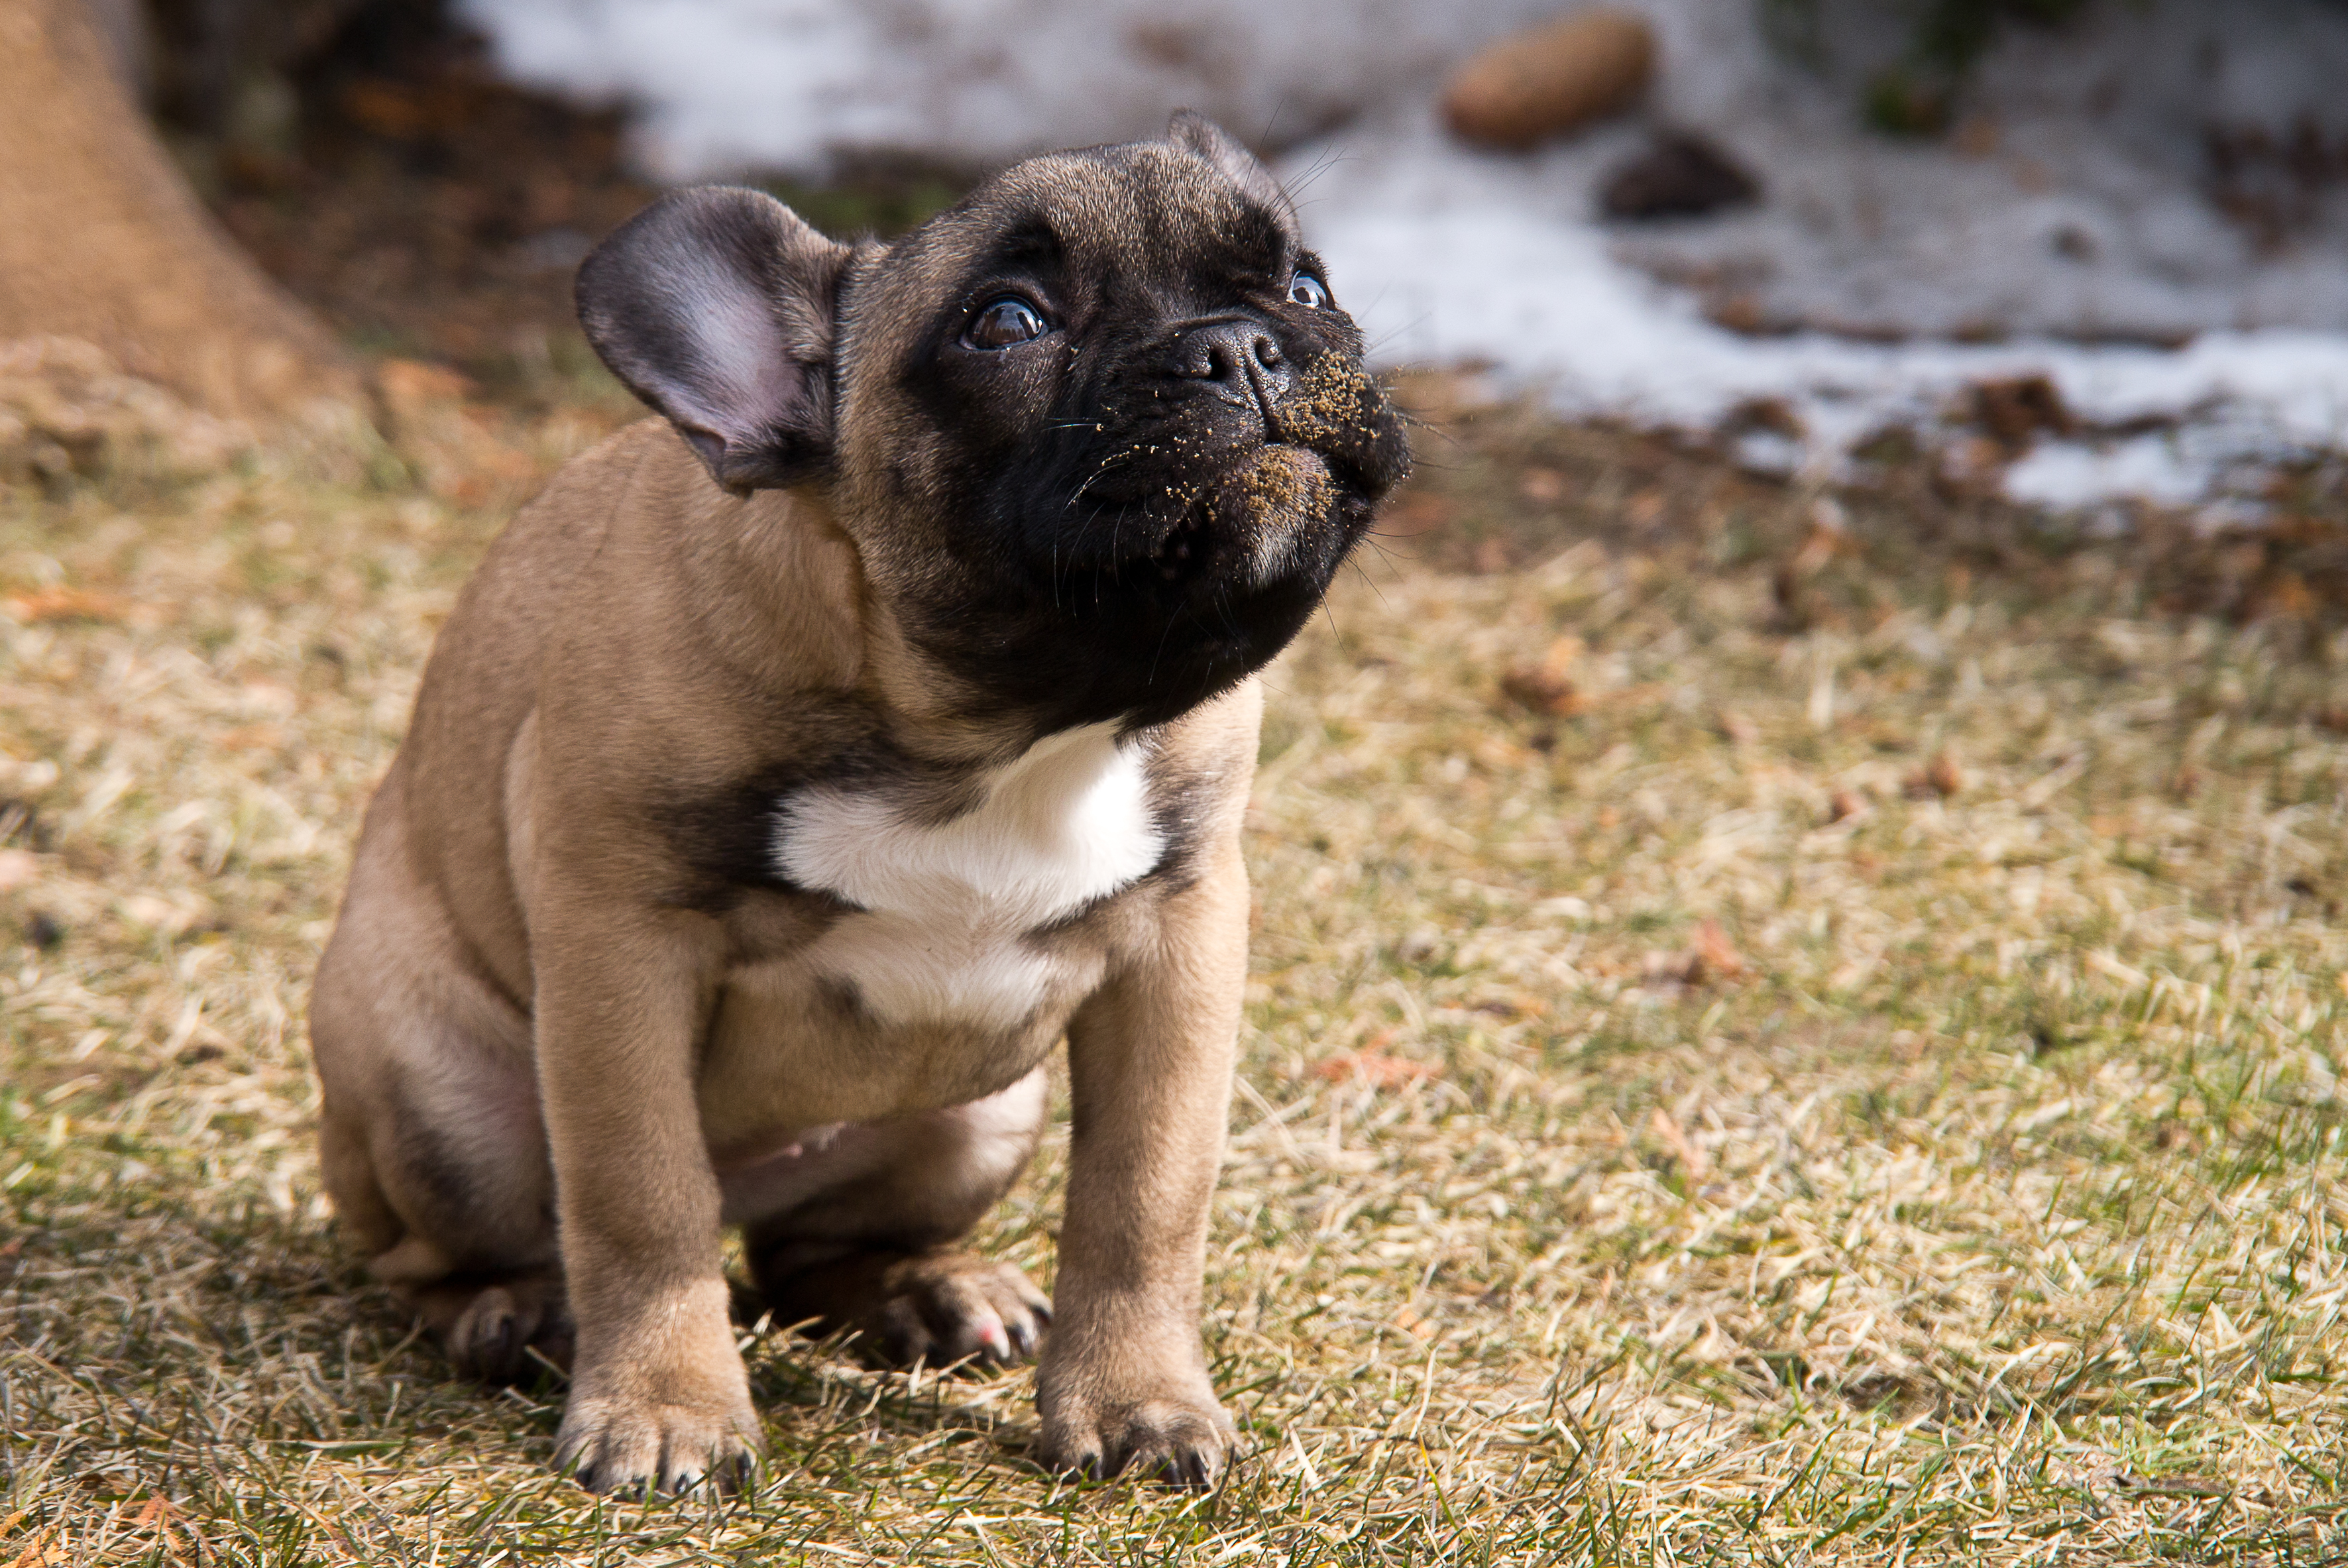
puppy, dog, mammal, bulldog, 2013, vertebrate, french bulldog, dog breed, old english bulldog, dog like mammal, carnivoran, dog crossbreeds, olde english bulldogge, toy bulldog, american bulldog